Nikolay Apalikov

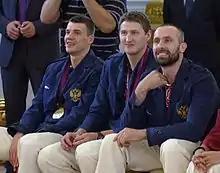
Apalikov (center) at the meeting of Russian medalists of the 2012 Summer Olympics with the President of Russia on 16 August 2012.

Nikolay Sergeevich Apalikov (born on 26 August 1982) is a Russian volleyball player. He was born in Orsk, Orenburg Oblast, USSR. He was a member of the Russian team that clinched the gold medal at the 2012 Summer Olympics.